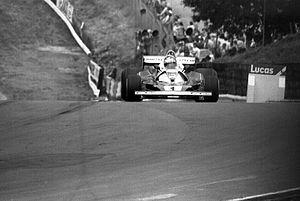
Résultats du Grand Prix de Grande-Bretagne de Formule 1 1976 qui a eu lieu sur le circuit de Brands Hatch le 18 juillet 1976.